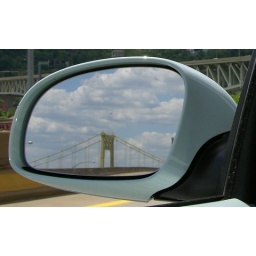
bridge reflection -- 10th street bridge; liberty bridge in the fore. man, i need to clean my mirror :)